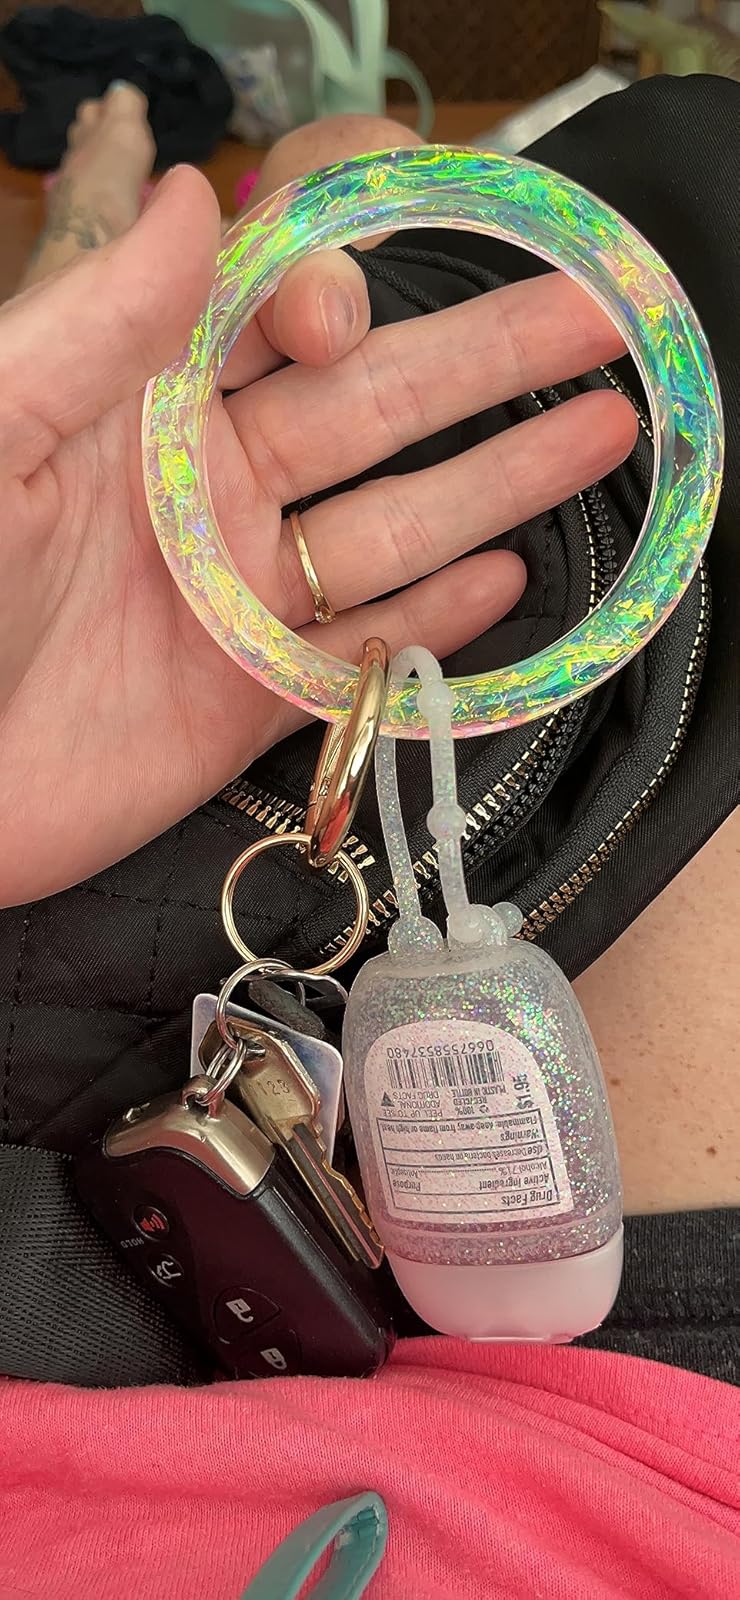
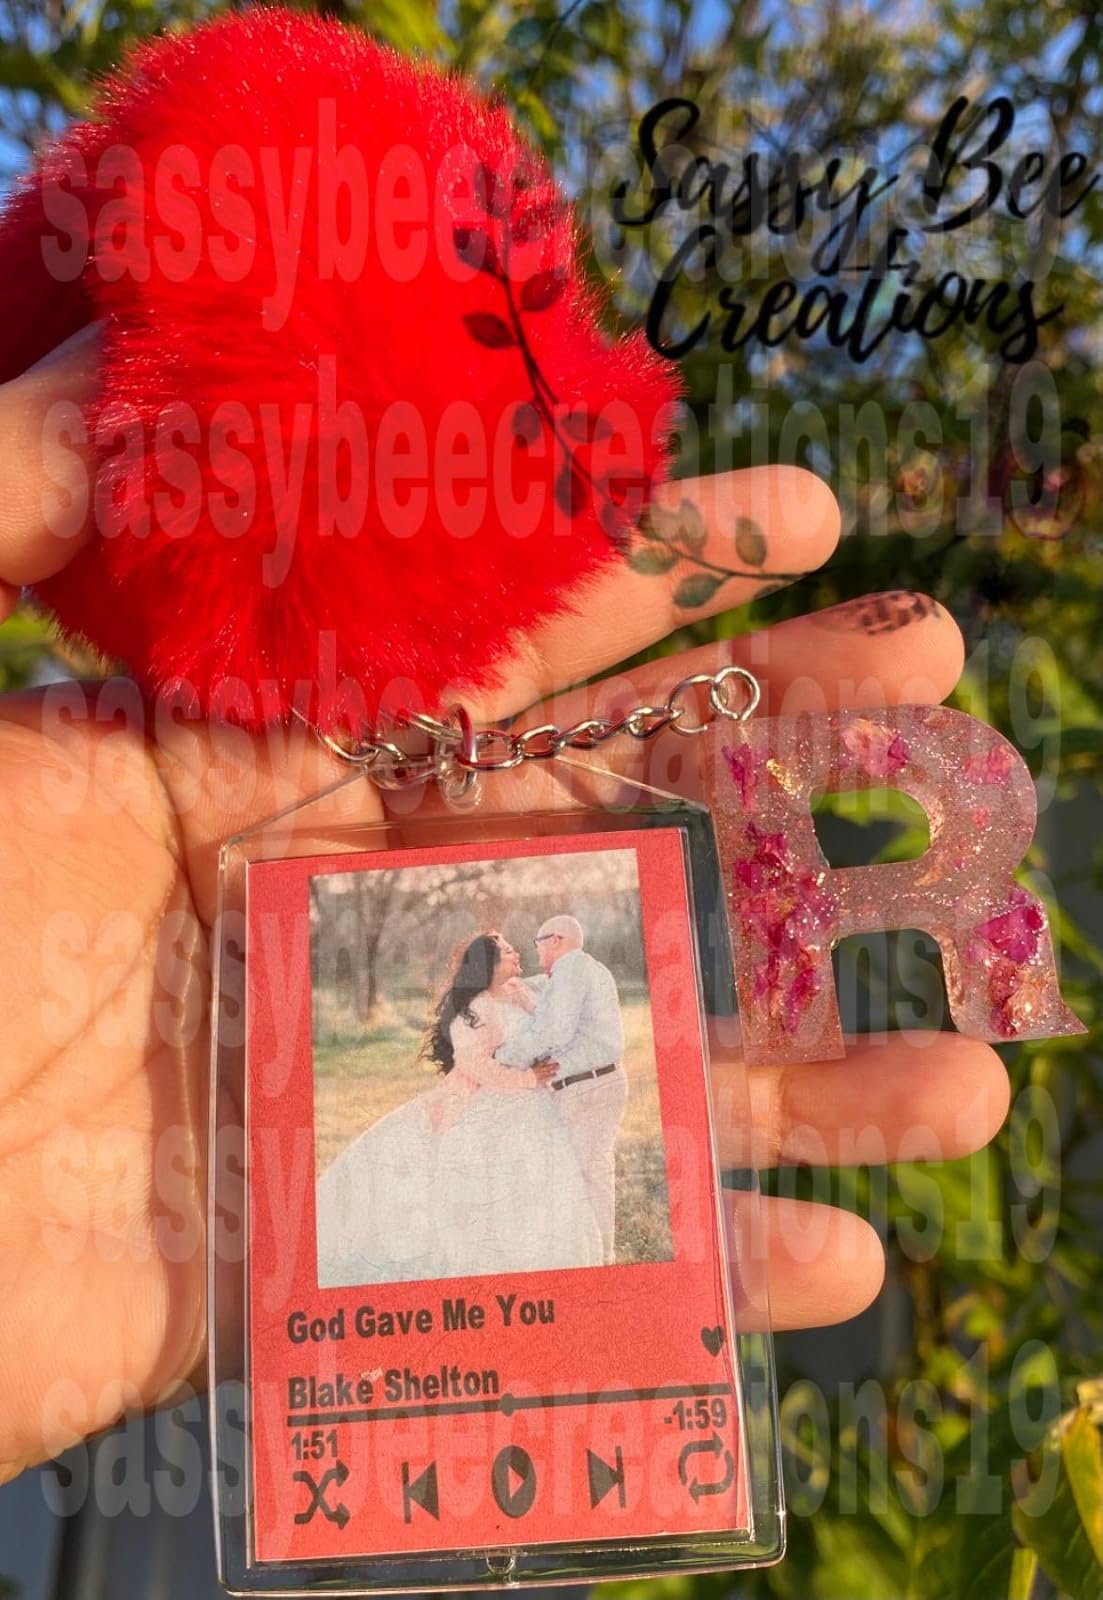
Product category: accessories_keychain
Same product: no